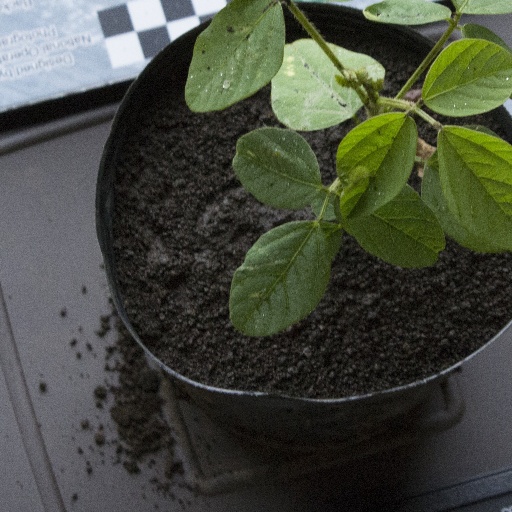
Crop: soybean